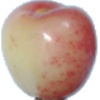
Label: Cherry Rainier 1